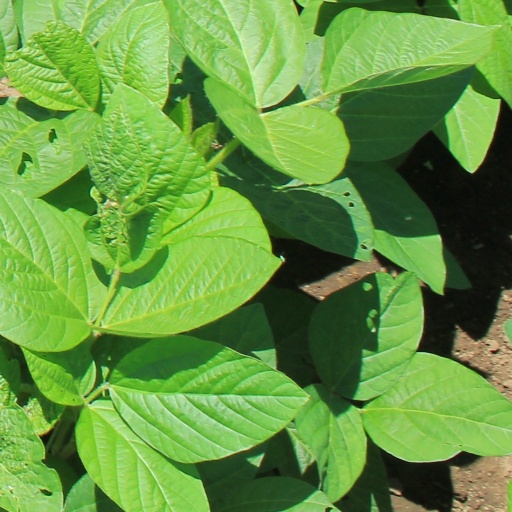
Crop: soybean